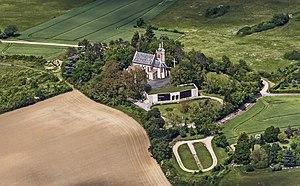
Lavaur est une commune du département du Tarn, dans la région Occitanie, en France.
Père Marie-Antoine de Lavaur ou Père Marie-Antoine, né à Lavaur le 23 décembre 1825 et mort à Toulouse le 8 février 1907, est un prêtre capucin français. Il est connu pour avoir été l'Apôtre du Midi par ses nombreuses missions itinérantes, et on lui doit le développement des pèlerinages de Lourdes. Il est reconnu vénérable par l'Église catholique.